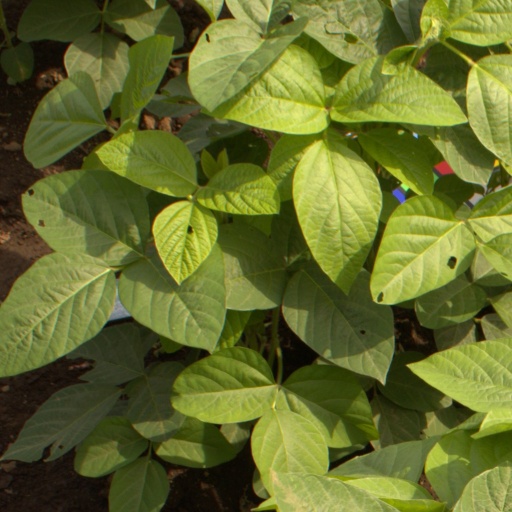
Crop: soybean